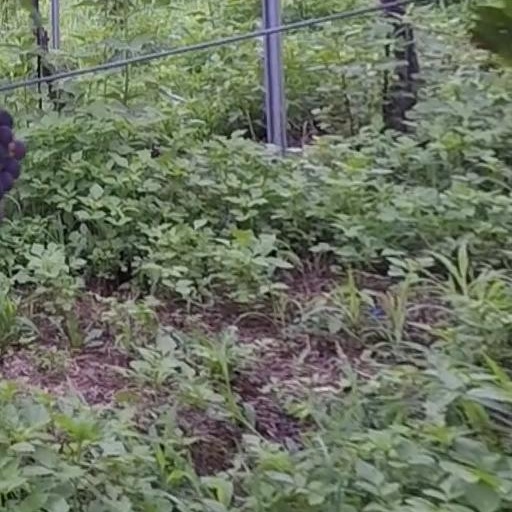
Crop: grape